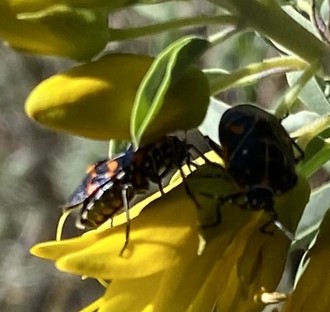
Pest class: stink_bug